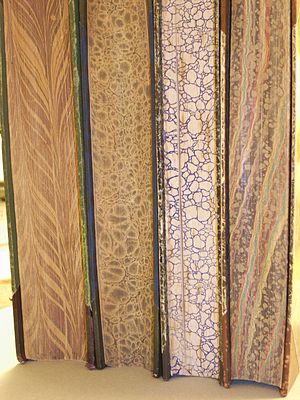
Papirmarmorering
Papirmarmorering udføres for at dekorere papir så det får en vis lighed med marmor. Det er hyppigt anvendt inden for bogfremstilling til udsmykning af især de to forsatsblade der for og bag forbinder bogblokken med bogens omslag eller bogbindet. Et eller flere af bogens tre snit - over-, under- og forsnit - kan også marmoreres, forgyldes eller bestænkes med farve, 'sprænges'.